Generalized epilepsy

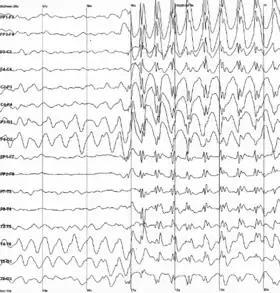
Generalized 3 Hz spike-and-wave discharges on an electroencephalogram

Generalized epilepsy is a form of epilepsy characterized by generalized seizures that occur with no obvious cause. Generalized seizures, as opposed to focal seizures, are a type of seizure that manifests as impaired consciousness, bilateral motor findings (including spasms, stiffening, jerking, contractions, or loss of muscle tone) or both. Generalized seizures also differ from focal seizures since they originate on both sides (hemispheres) of the brain and distort the electrical activity of the whole or a larger portion of the brain. These electrical findings are commonly visualized on electroencephalography (EEG) as part of diagnosis.